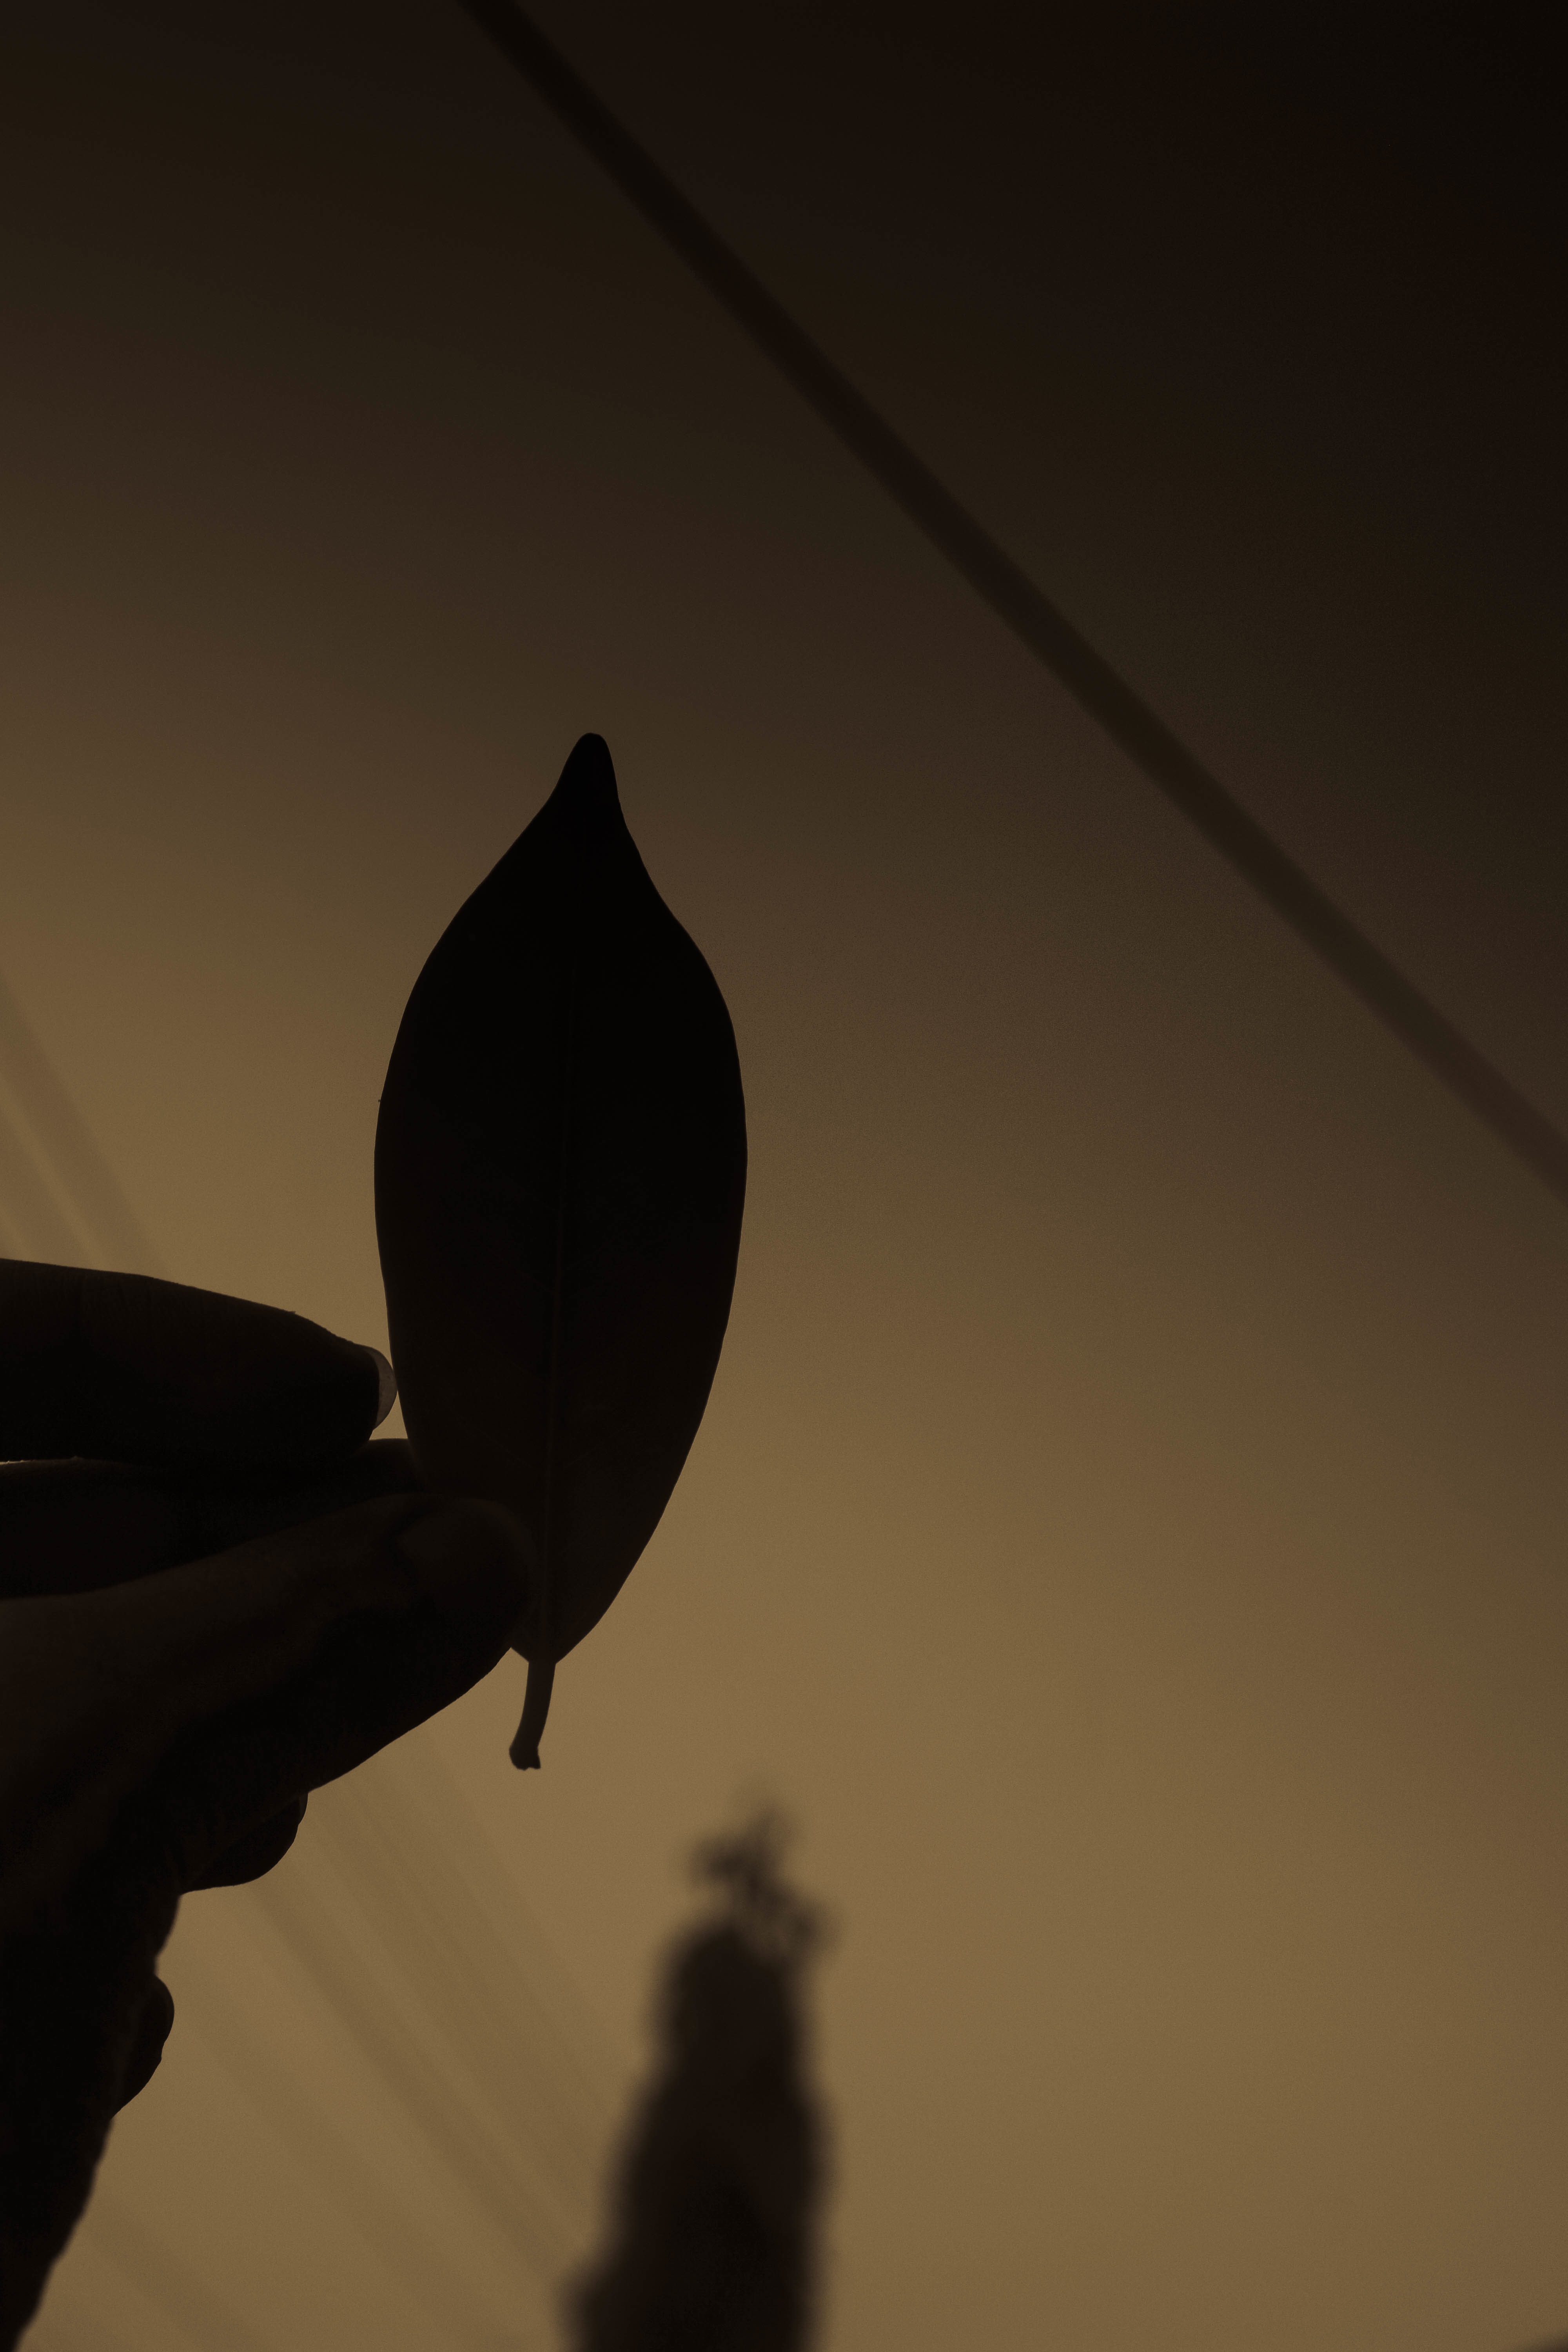
silhouette, wing, light, leaf, flower, reflection, color, shadow, darkness, black, lighting, shape, macro photography